Andrelândia

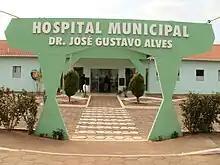
Doctor José Gustavo Alves Municipal Hospital

Until 2000, before the administration of Francisco Rivelli (2001-2008), the city had two units of the Family Health Program, both without dental care, one in the city center and the other in the Rosário neighborhood, but the service was not enough to serve the entire population. In view of this, a third unit was built in the Santos Dumont neighborhood, which today serves about 4,000 people who live in the Santos Dumont, Vila Zamoura, Chácara, Areão, and Santa Tereza neighborhoods. To further optimize the service to the population, renovations and expansions were made to the two existing units, which needed urgent maintenance.